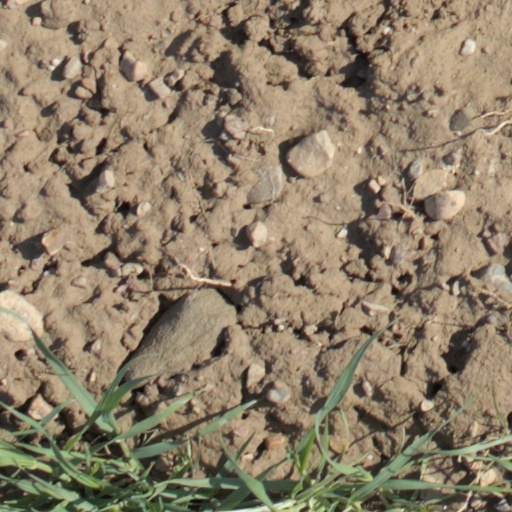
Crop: wheat